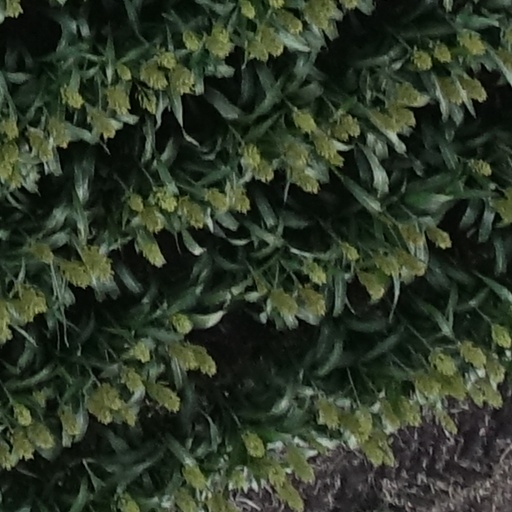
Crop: sorghum